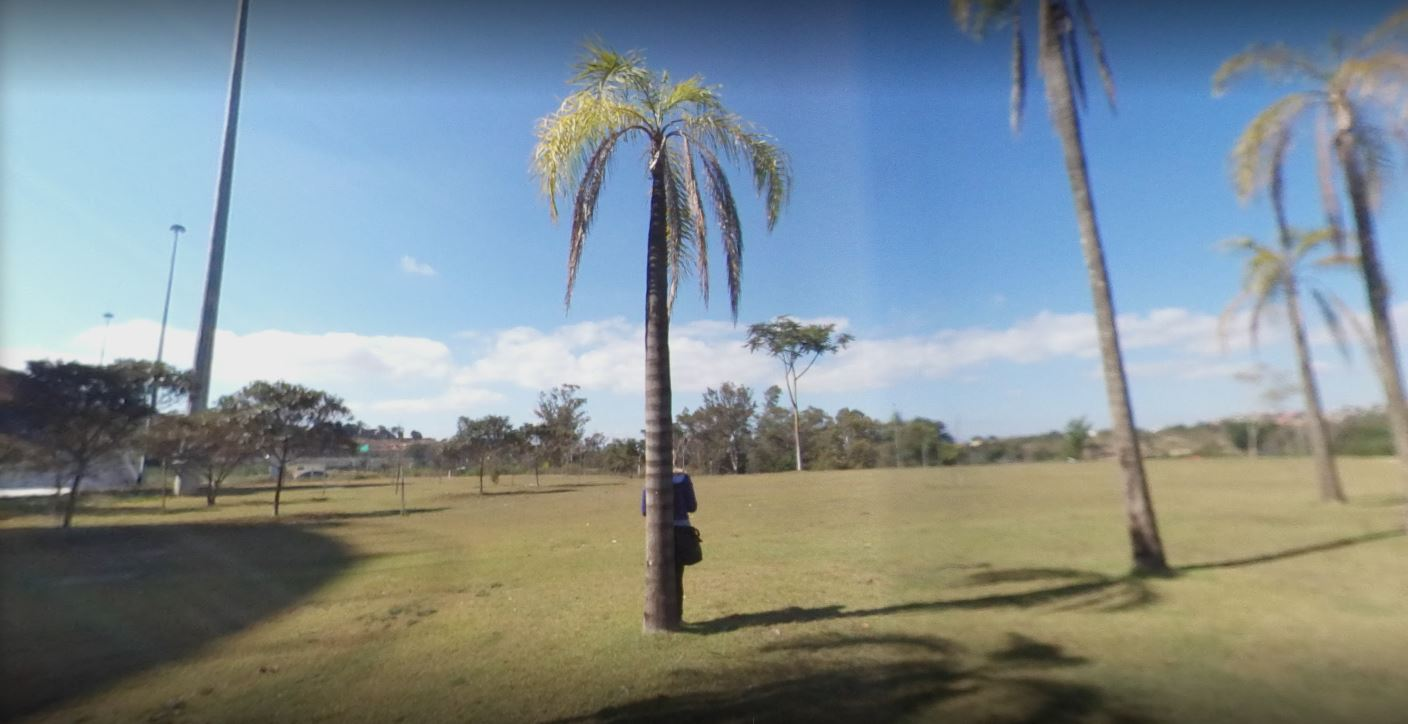
Fire: no
Smoke: no